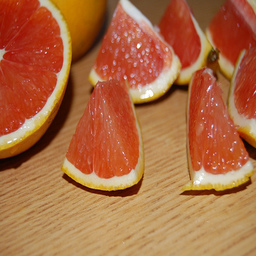
Label: Orange